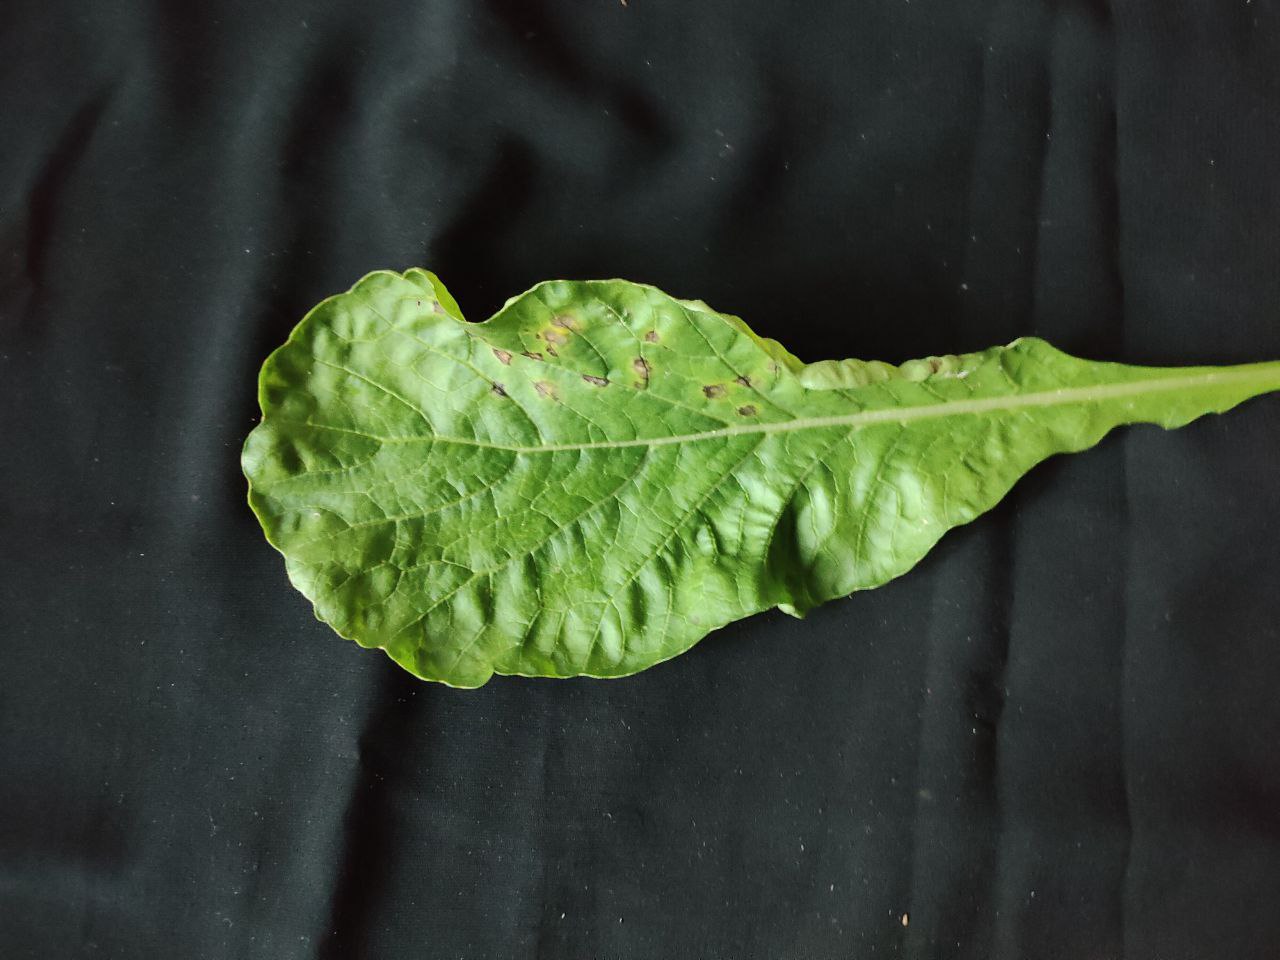
Label: Black leaf spot